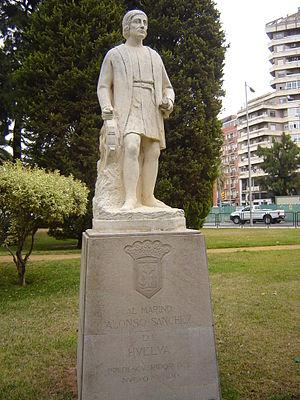
Alonso Sánchez de Huelva est un marin et marchand du XVᵉ siècle né à Huelva, en Espagne, sur la côte atlantique de l’Andalousie. La légende raconte qu'il atteint l'Amérique plusieurs années avant Christophe Colomb.